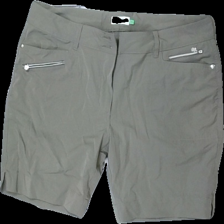
View: front
Type: Shorts
Category: Ladies
Brand: Not in the list
Brand text on label: XDS
Colors: Green
Material: 100% Nylon
Cut: Regular
Size: 46
Season: All
Price range: 50-100
Recommended usage: Reuse
Description: Green shorts